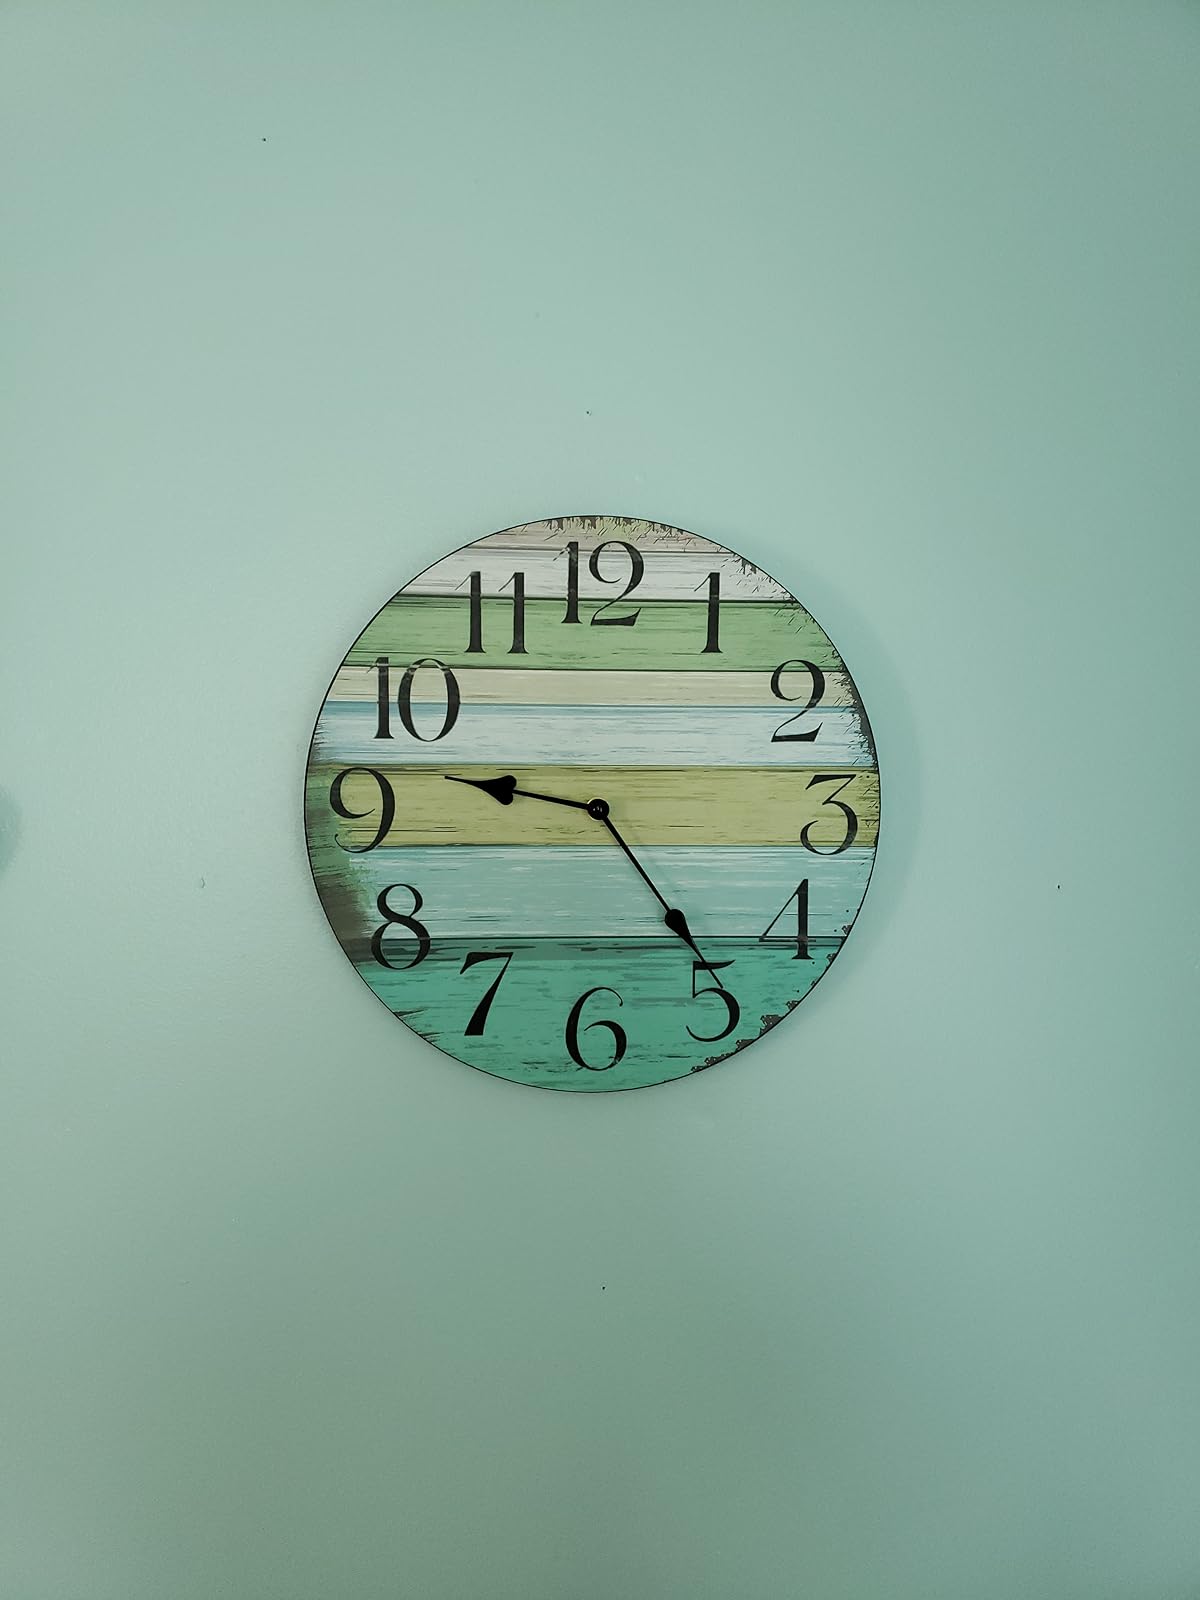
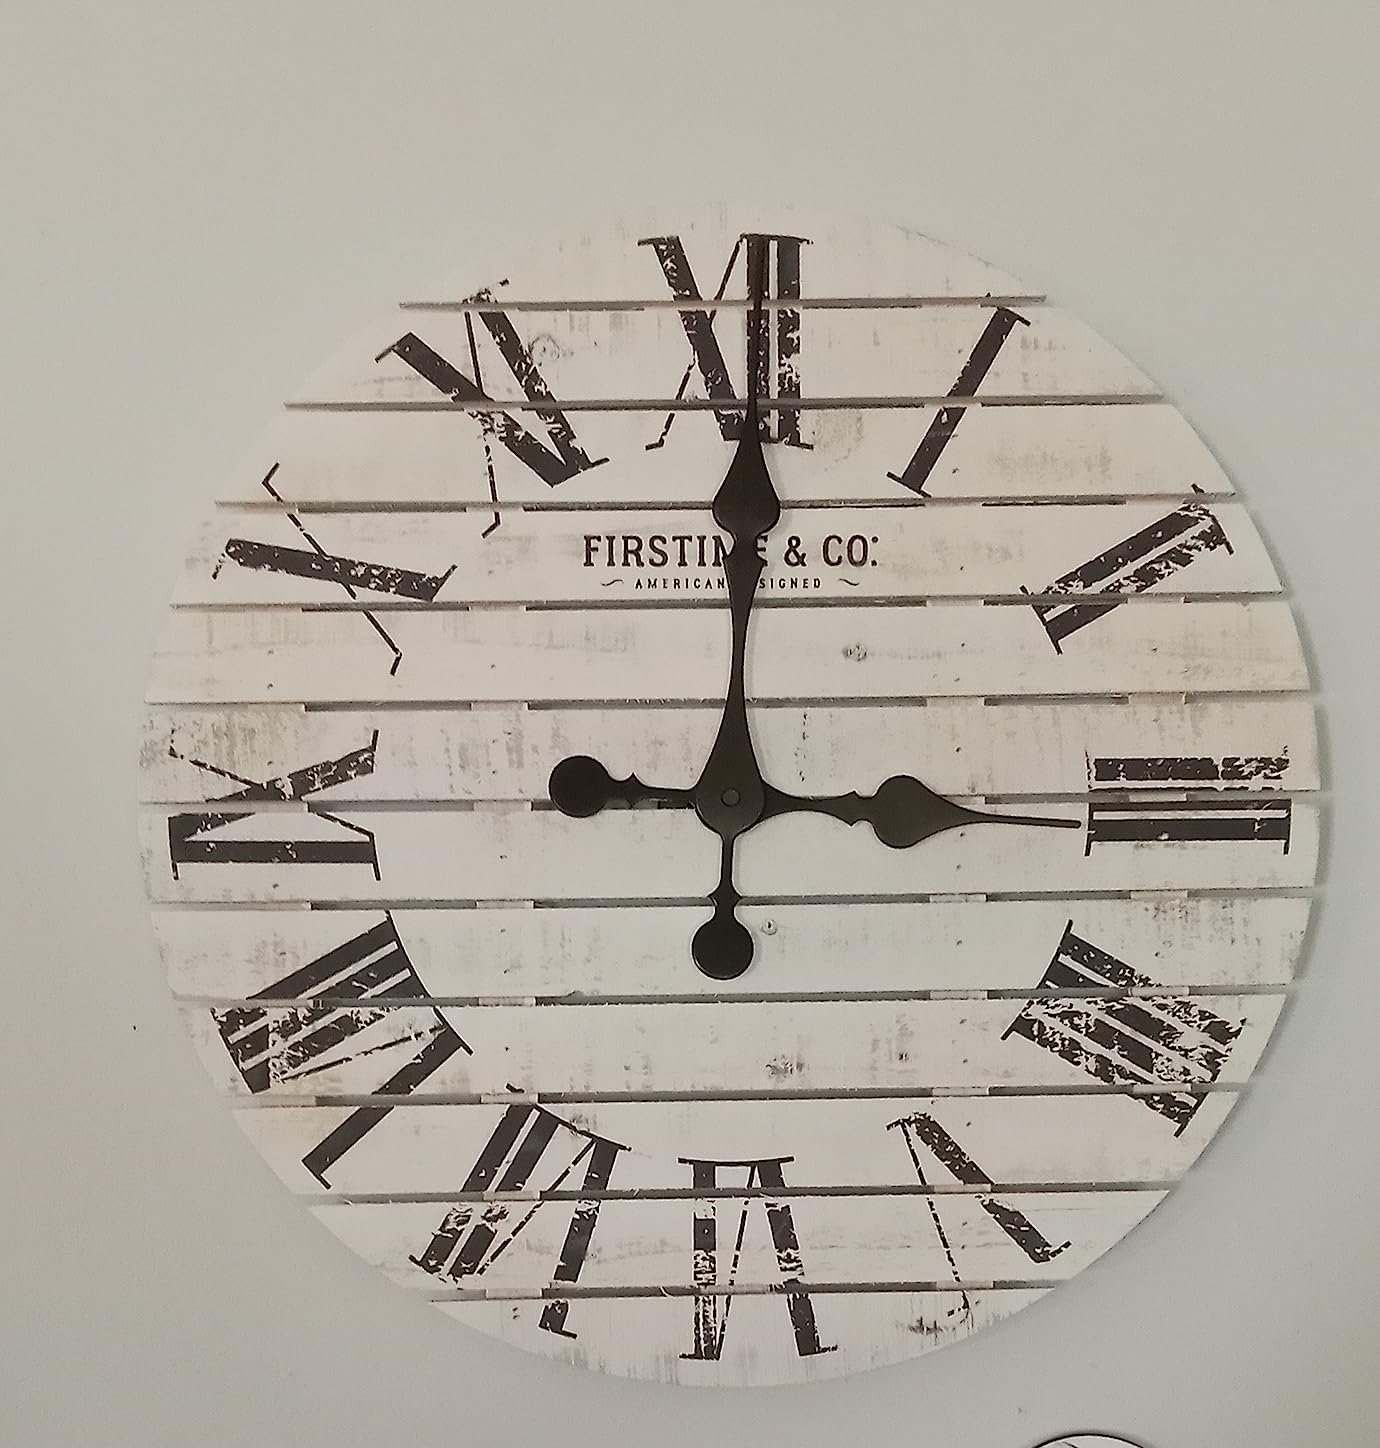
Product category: clock
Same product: no